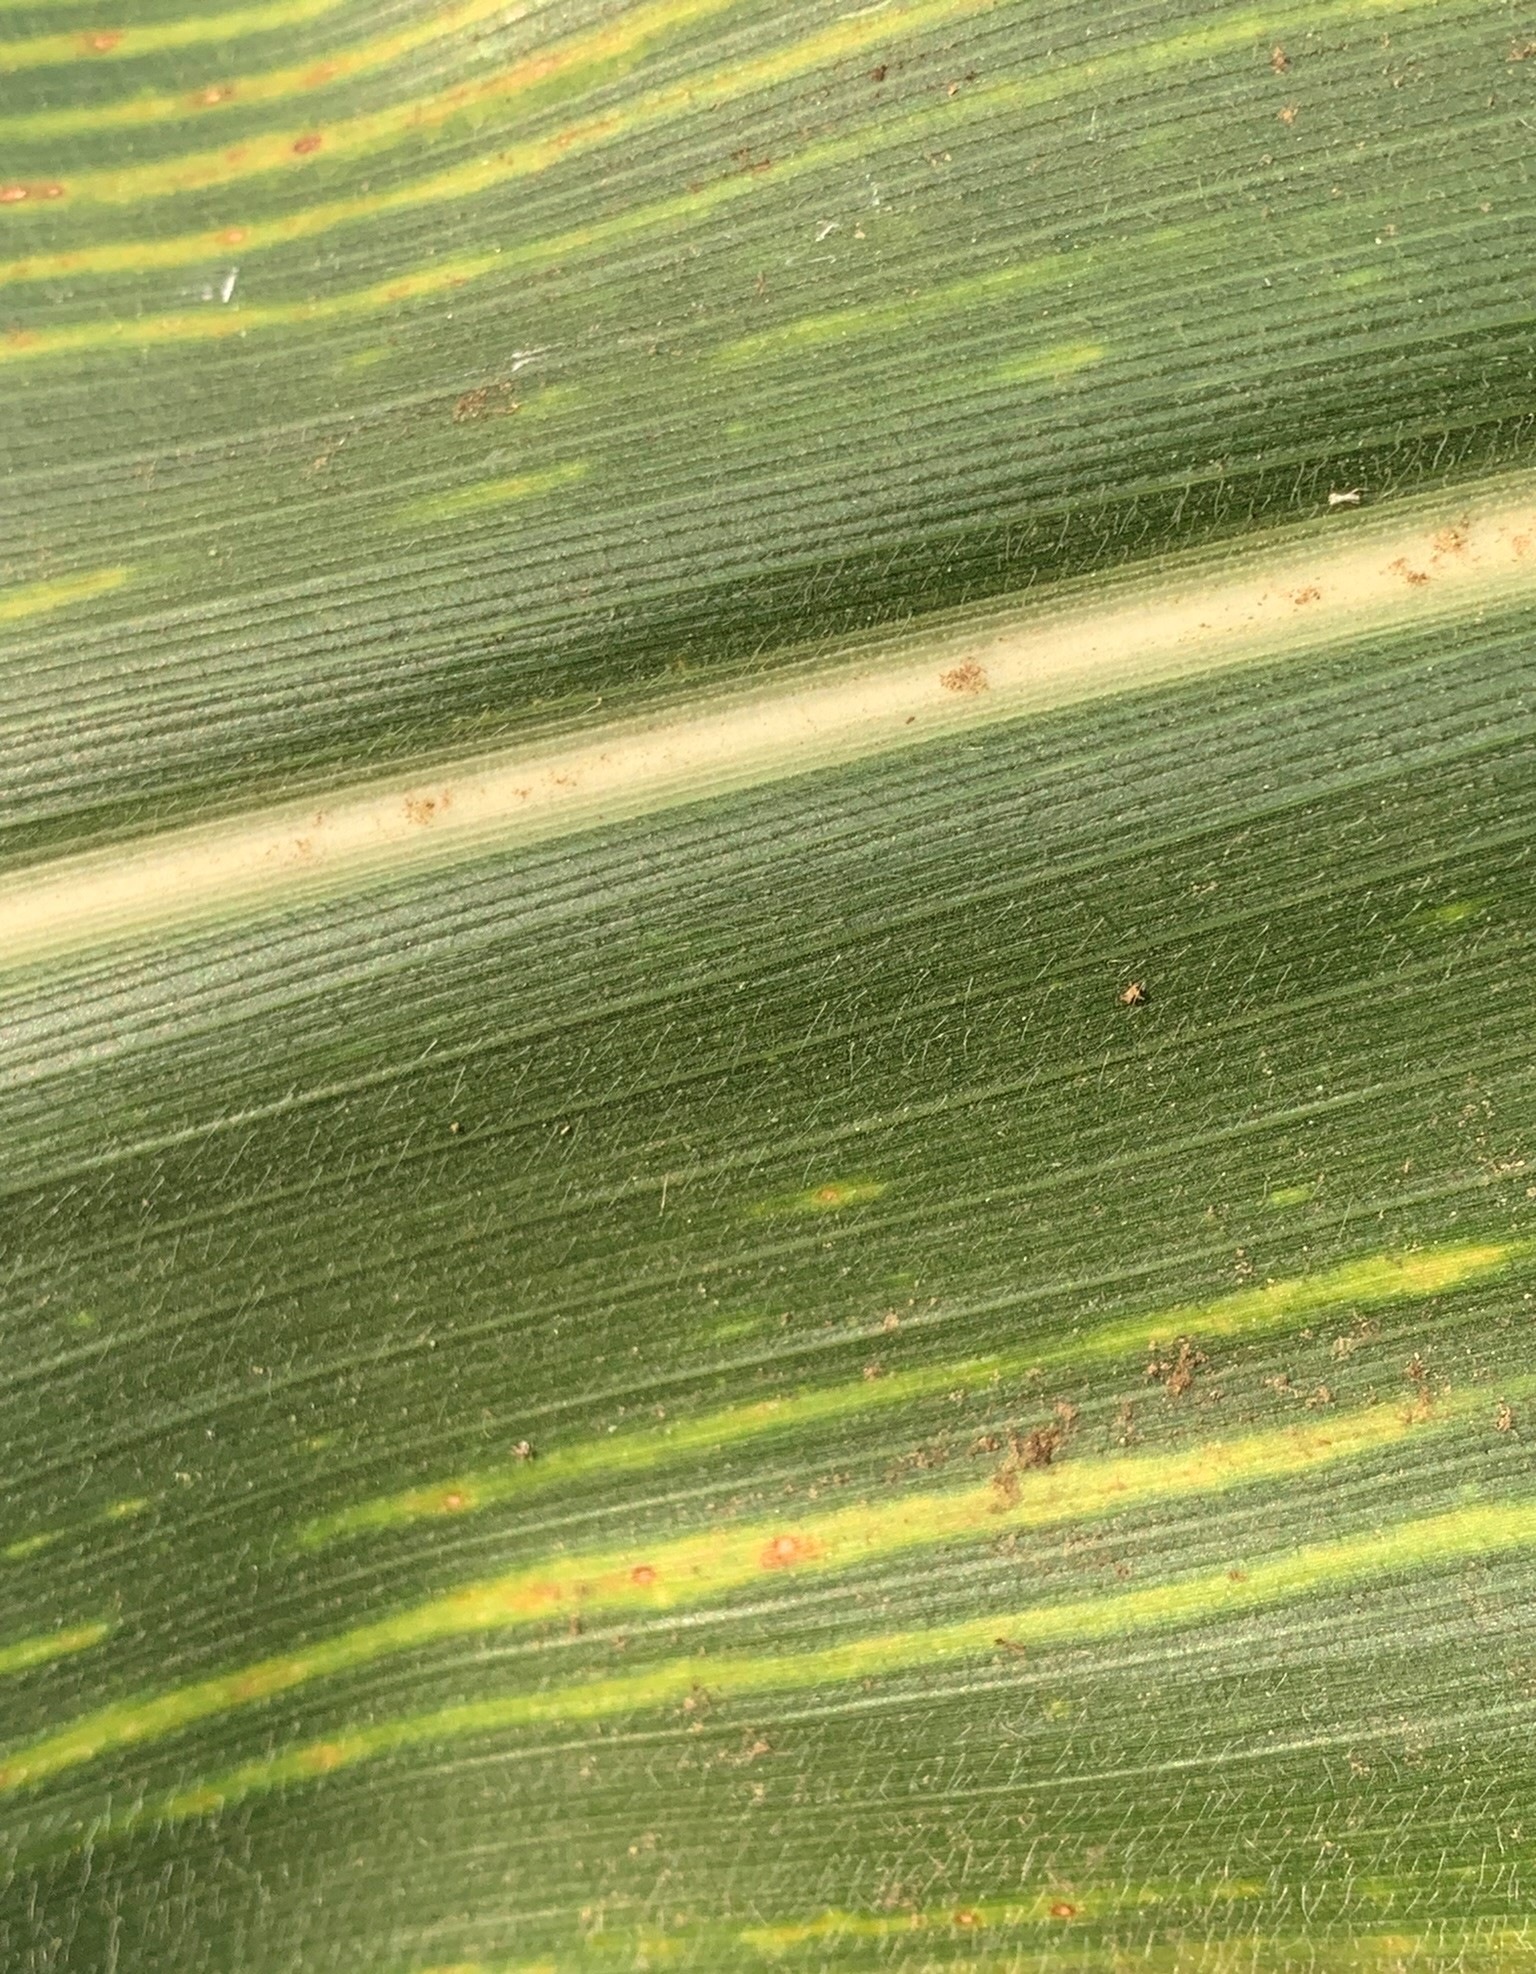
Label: MLN